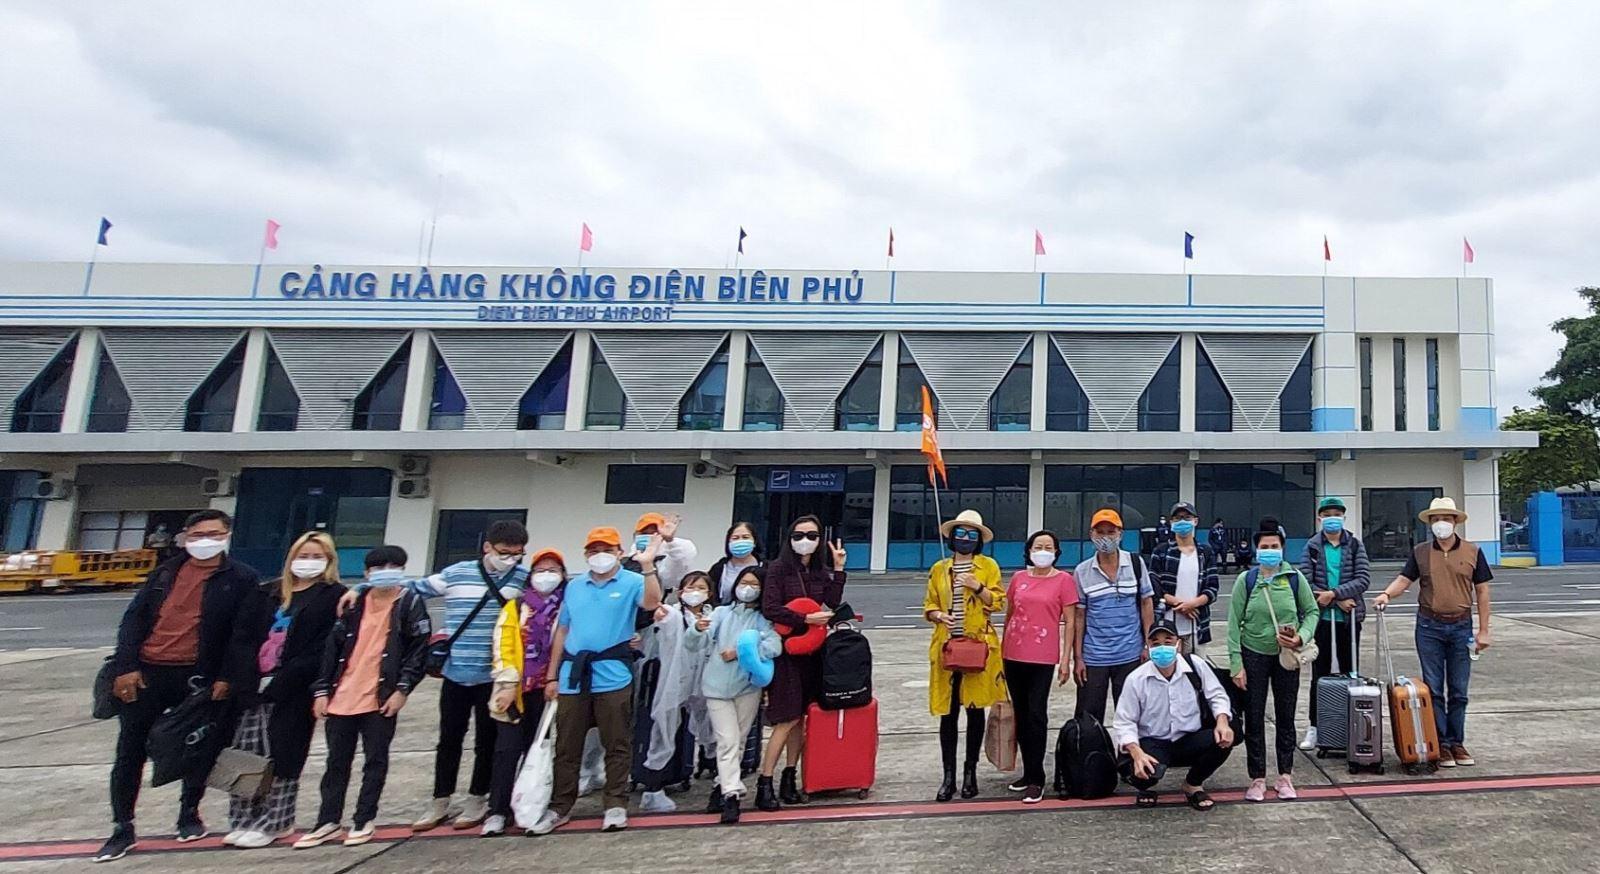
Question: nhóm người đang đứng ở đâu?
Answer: cảng hàng không điện biên phủ